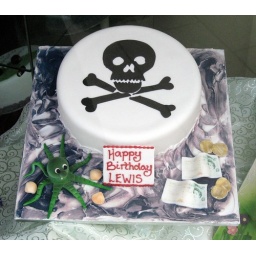
Spotted this &lt;em&gt;interesting&lt;/em&gt; cake in a baker's window